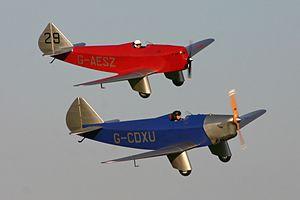
Le Chilton DW.1 est un avion civil léger conçu au Royaume-Uni dans les années 30 et construit à seulement sept exemplaires.
Le Chilton DW.1 est un avion civil léger conçu au Royaume-Uni dans les années 30 et construit à seulement sept exemplaires.